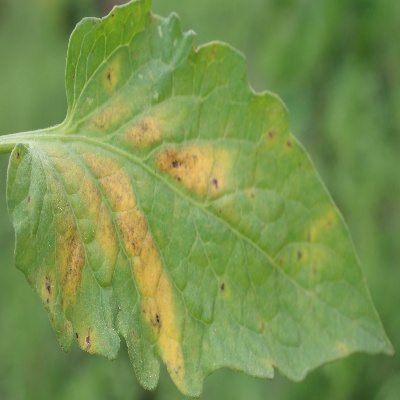
Crop: Tomato
Condition: septoria leaf spot